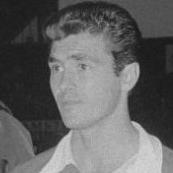
Age: 31